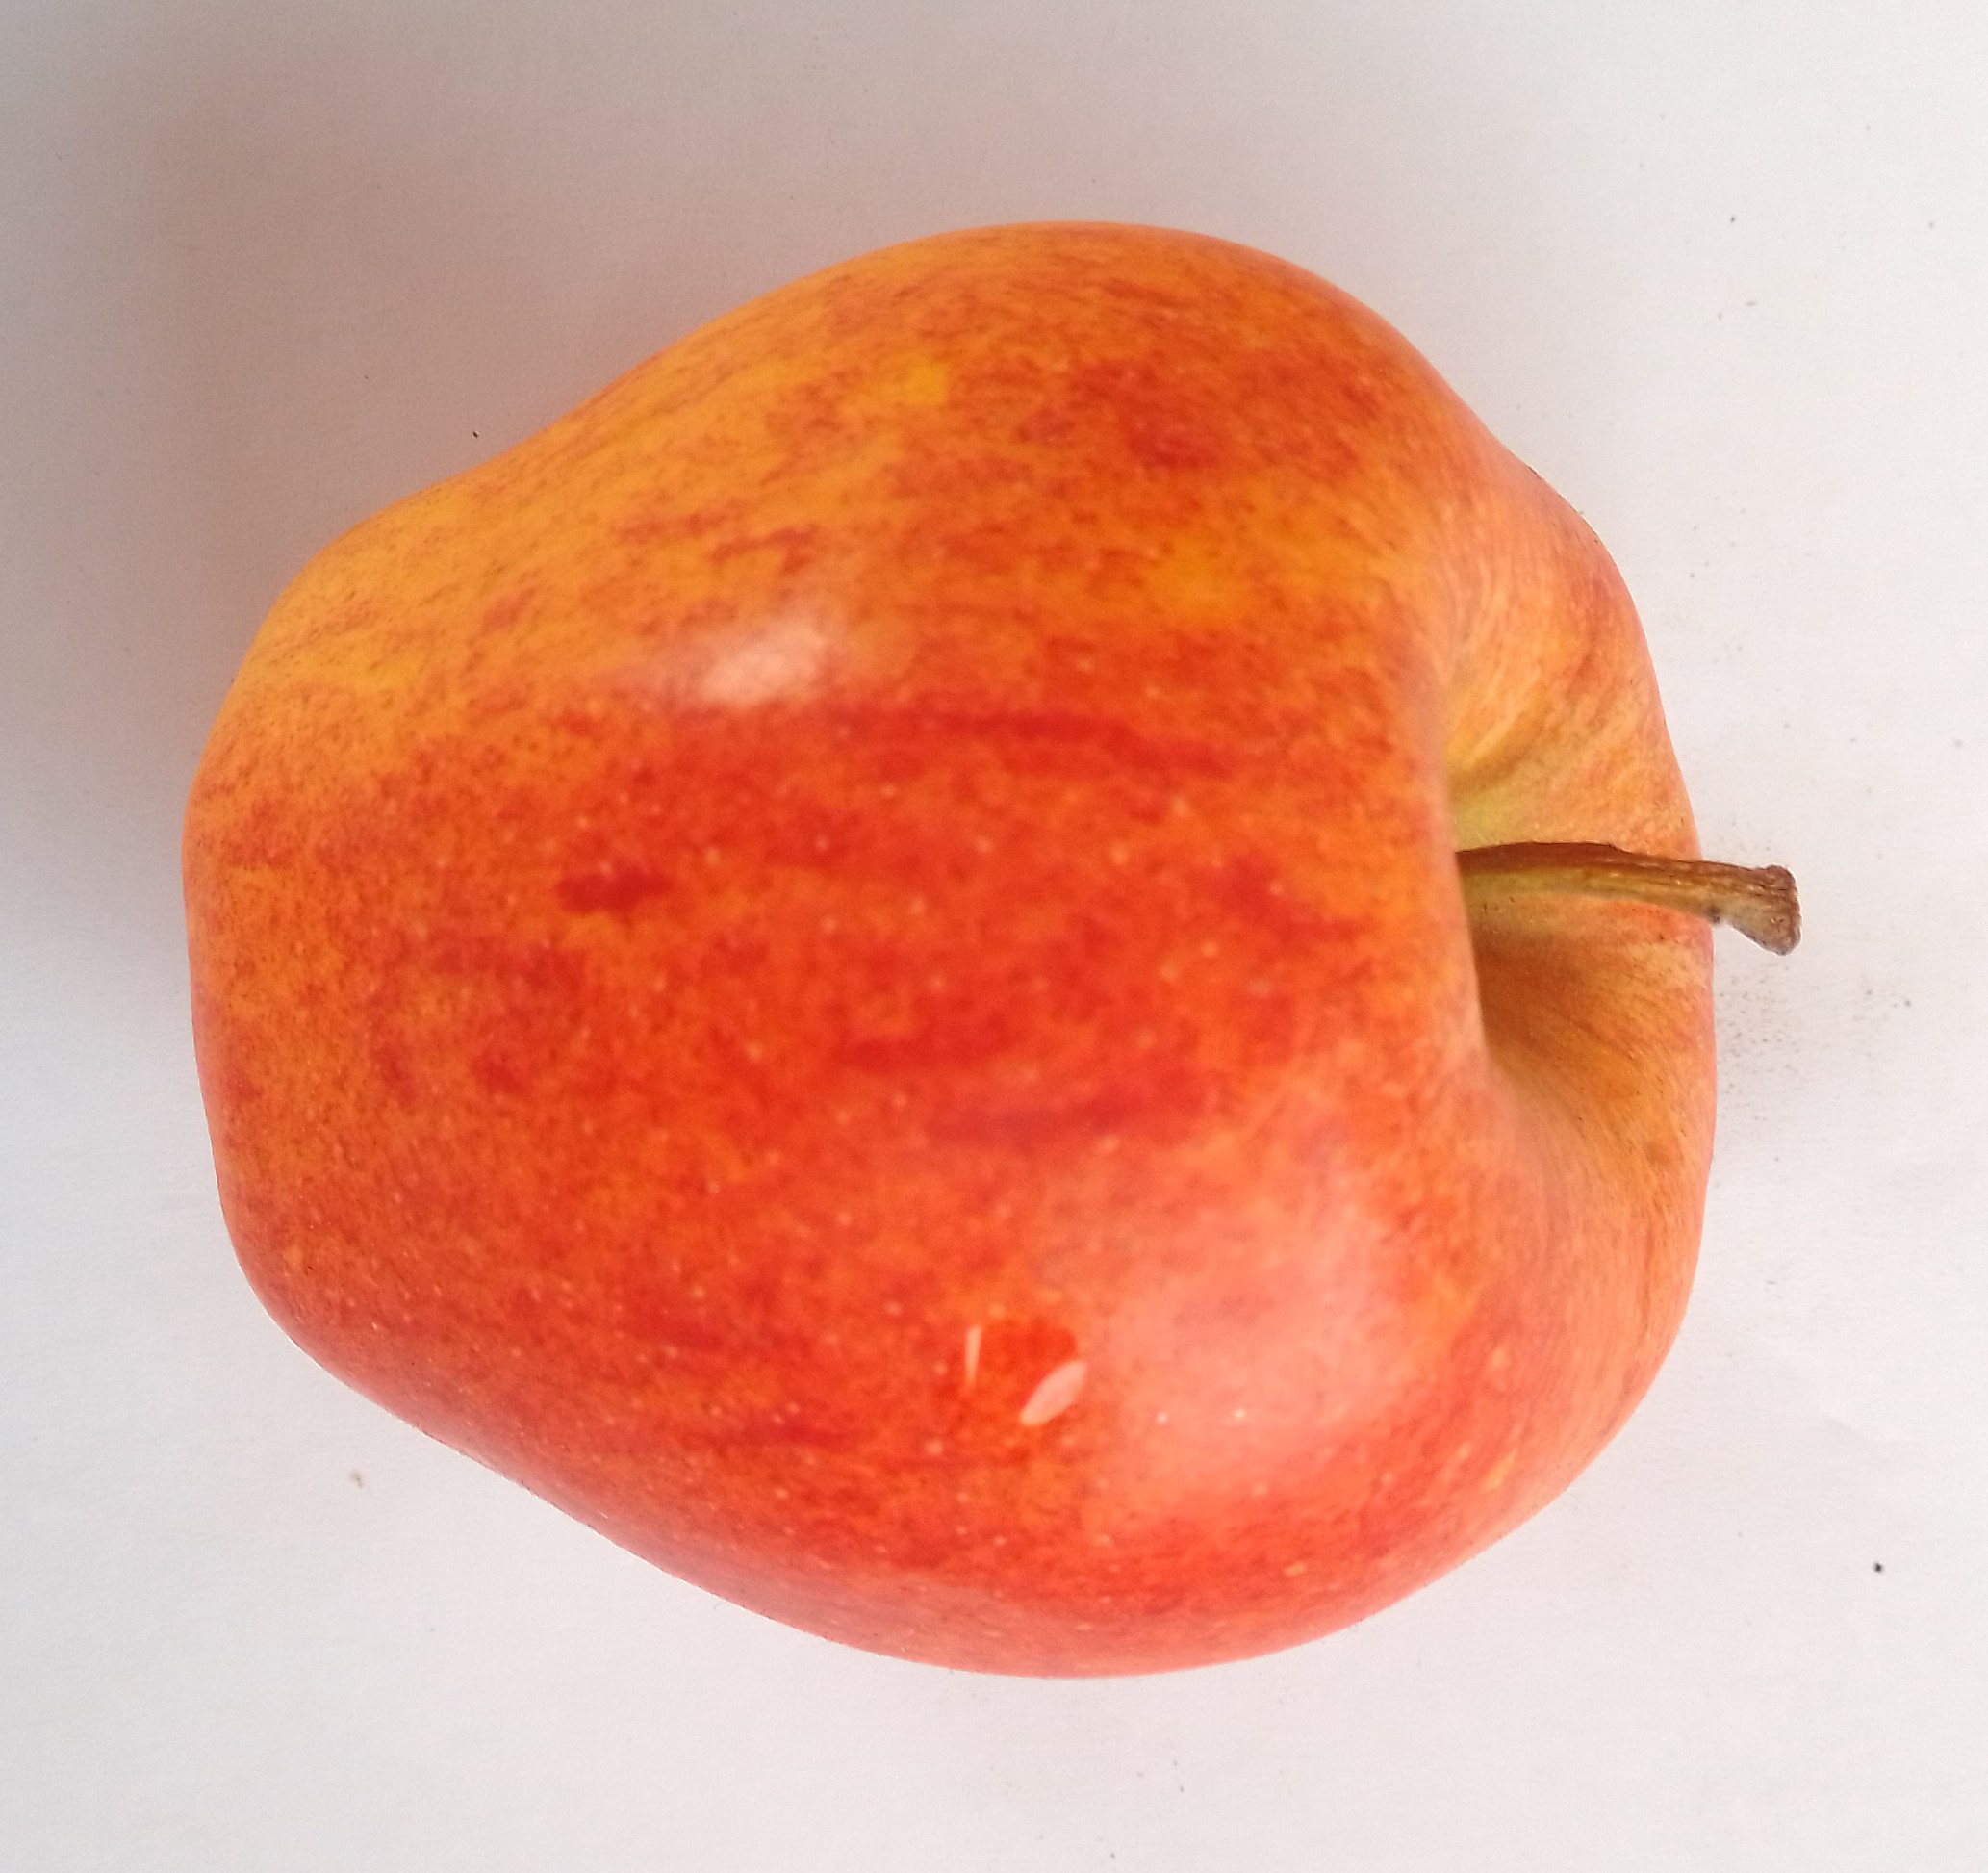
Fruit: apple
Condition: fresh